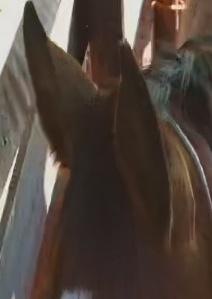
Face region: ears (position_of_ears)
Pain indicator: not_present